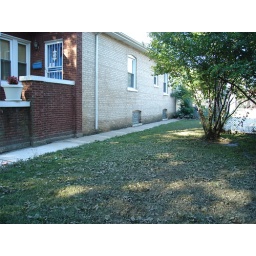
A house near the river.. notice the water line.